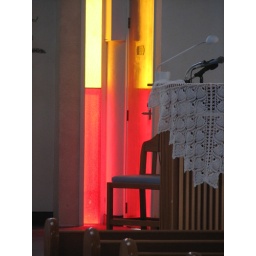
24 March 2007 - light through the stained glass window at PIPC Church in Daniell St, Newtown.